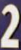
Number: 2